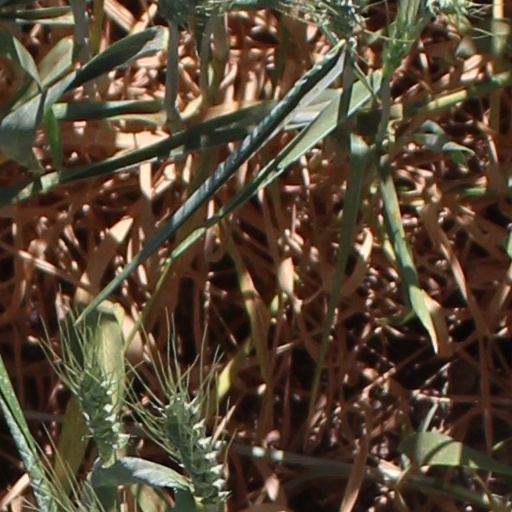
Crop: wheat